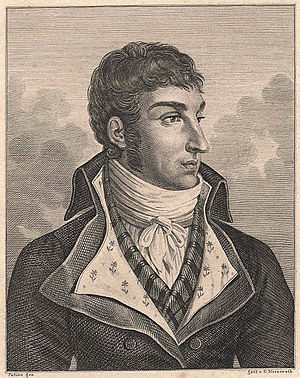
Julirevolutionen
Jules af Polignac (1829)
Juli-revolutionen 1830 er betegnelsen for den revolte i Frankrig, som i sommeren 1830 styrtede Bourbon-slægten og bragte Orléans-dynastiet på tronen.